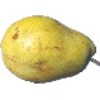
Label: Pear Monster 1